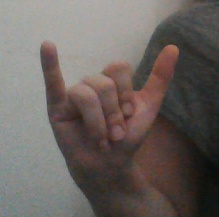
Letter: ya